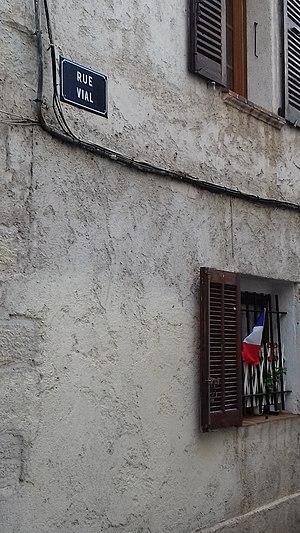
dans les rues d'Antibes
Honoré Vial, né le 22 février 1766 à Antibes dans les Alpes-Maritimes et tué le 18 octobre 1813 à la bataille de Leipzig, est un général français de la Révolution et de l’Empire.